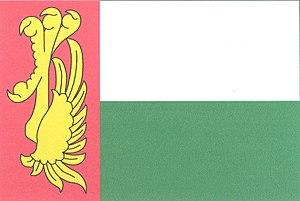
Obořiště est une commune du district de Příbram, dans la région de Bohême-Centrale, en République tchèque. Sa population s'élevait à 682 habitants en 2020.